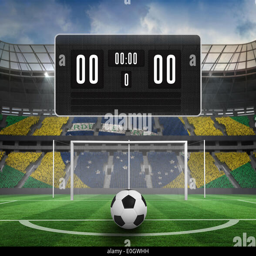
black scoreboard with no score and football